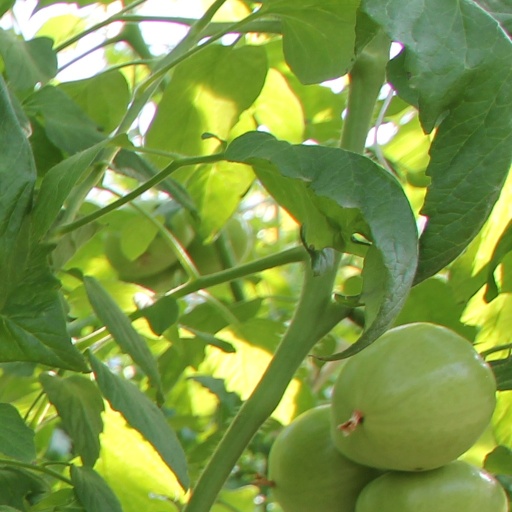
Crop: tomato